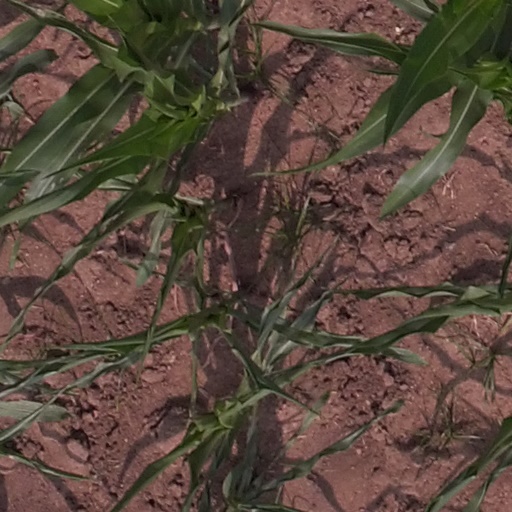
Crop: maize; corn